North East Mall

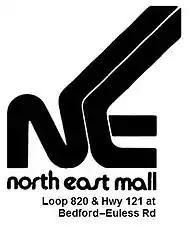
The NEM logo used from 1976 to 1994

The gross leasable area of the mall now stood at , with 106 inline stores. The mall office is located near Sears.